Harald Bluetooth

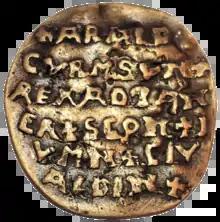
Curmsun disc with "Harald" inscription ("Arald Curmsun") at the top lines

Harald's name is written as runic "haraltr : kunukʀ" (ᚼᛅᚱᛅᛚᛏᚱ ᛬ ᚴᚢᚾᚢᚴᛦ) in the Jelling stone inscription. In normalized Old Norse, this would correspond to "Haraldr konungr", i.e. "Harald king". The Latinized name as given in the medieval Danish chronicles is "Haraldus Gormonis filius" (Harald, Gorm's son). The given name "Haraldr" (also "Haralldr") is the equivalent of Old English "Hereweald", Old High German "Heriwald", from "hari" "army" and "wald-" "rule". Harald's name is also inscribed on the so-called Curmsun disc, rediscovered in 2014 (but part of a Viking hoard previously discovered in 1841 in the crypt of the Groß-Weckow village church in Pomerania, close to the Viking Age stronghold of Jomsborg), as "+ARALD CVRMSVN + REX AD TANER + SCON + JVMN + CIV ALDIN", i.e. "Harald Gormson, king of Danes, Scania, Jumne, [in] ".